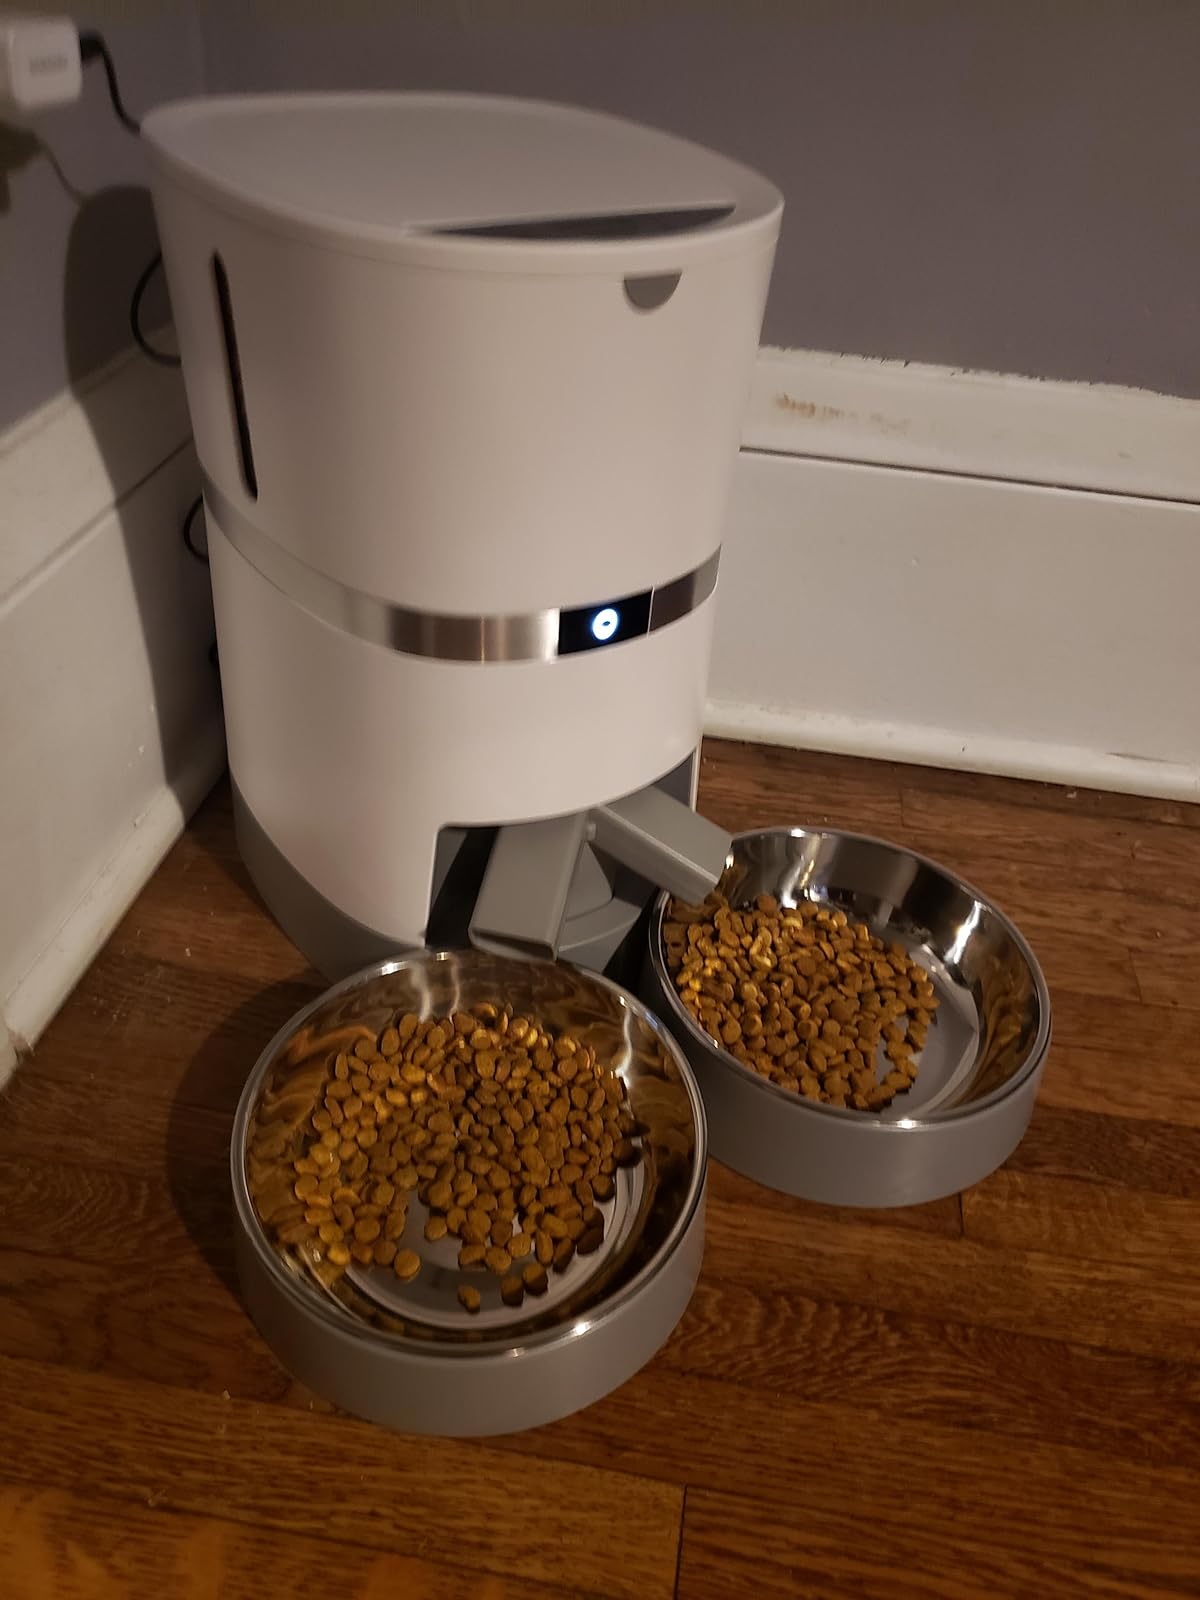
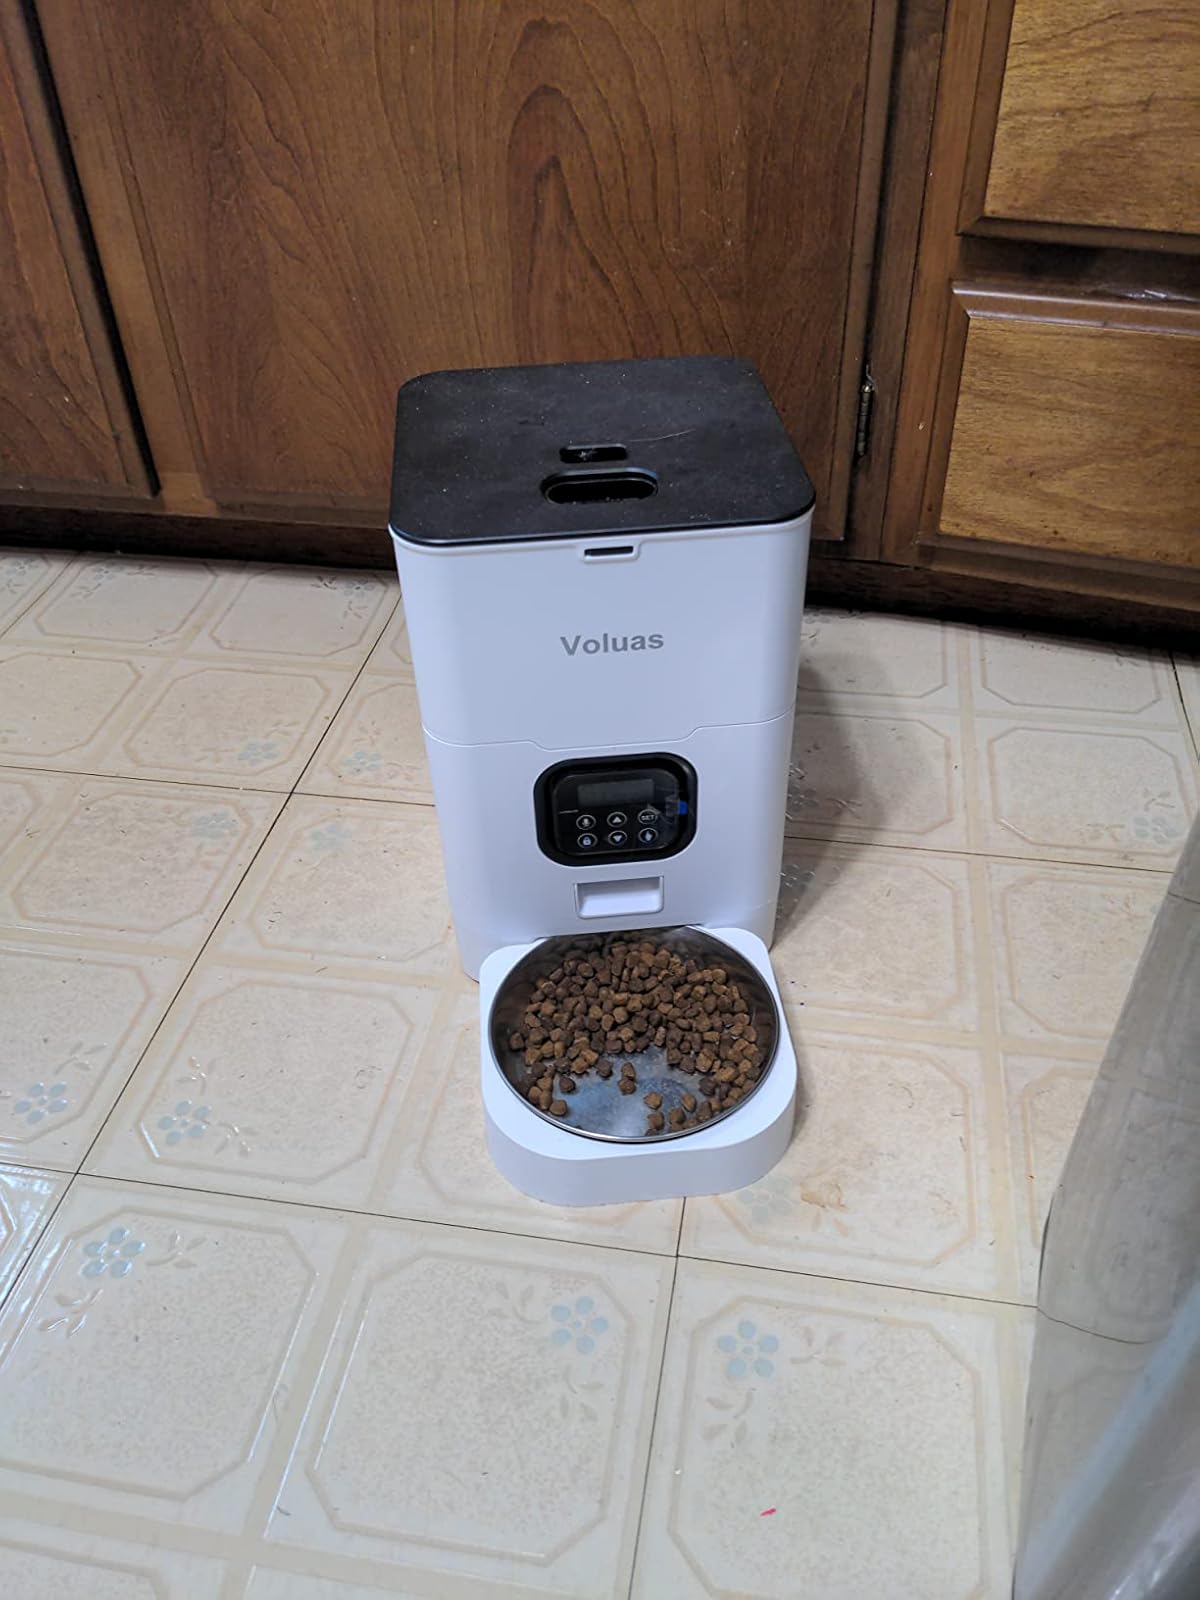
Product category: items_feeder
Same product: no